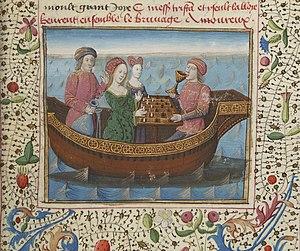
Tristan et Yseut buvant le philtre d'amour, enluminure du Tristan de Léonois (Roman de Lancelot de Gaultier de Moap), 1470.